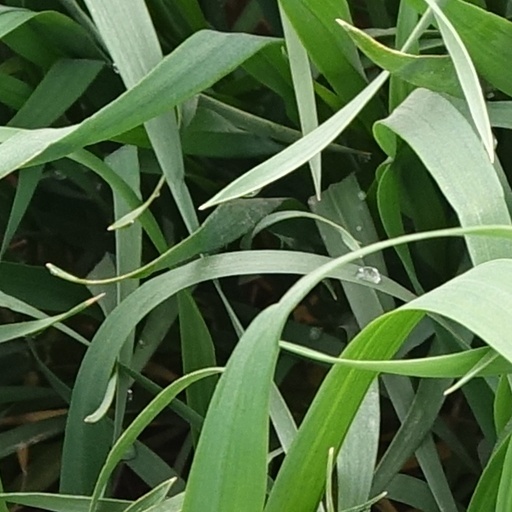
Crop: wheat